Rosa Mendes

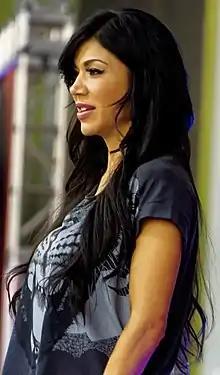
Mendes in 2015

Milena Leticia Roucka (born October 25, 1979) is a Canadian retired professional wrestler, valet and model. She was known for her time in WWE under the ring name Rosa Mendes. She managed former WWE Tag Team Champions Primo & Epico from 2011 to 2013. She was also a main cast member on the E! reality series "Total Divas".